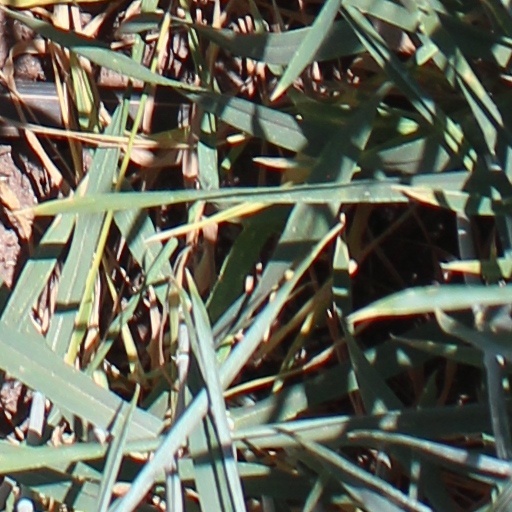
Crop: wheat